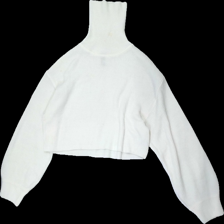
View: front
Type: Sweater
Category: Ladies
Brand: H&M
Brand text on label: DIVIDED
Colors: White
Material: 100% Acryl
Cut: Turtle neck
Size: S
Season: All
Stains: Major
Price range: <50
Recommended usage: Export